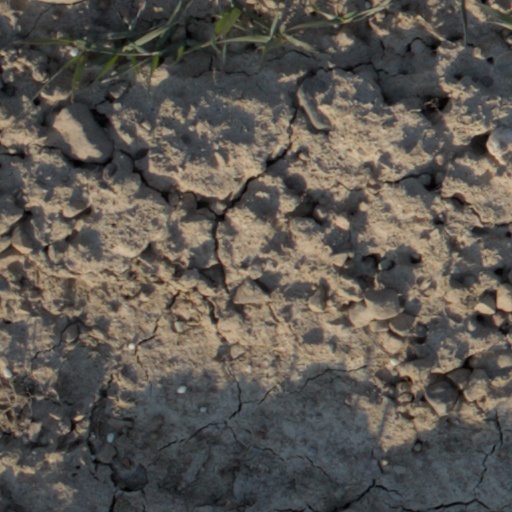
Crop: wheat